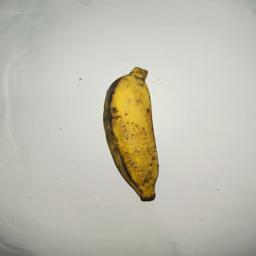
Banana variety: Bangla Kola